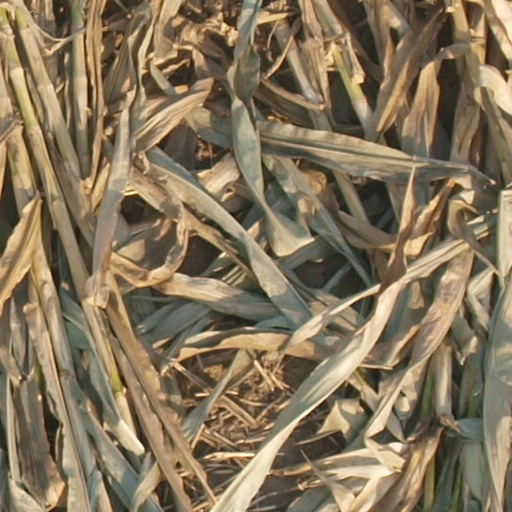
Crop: maize; corn